Wizard's Quest

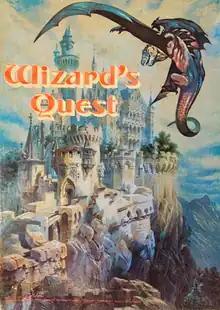
Cover art by Chris White

Wizard's Quest is a fantasy board wargame published by Avalon Hill in 1979.